History of Palestine

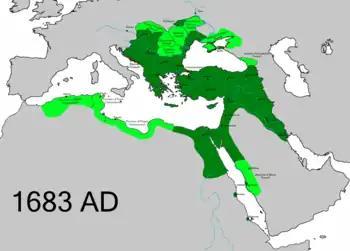
Territories of the Ottoman Empire in 1683, showing Jerusalem

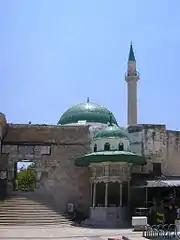
The Jazzar Mosque in Acre. Its founder, Jazzar Pasha, and his successor, Sulayman Pasha al-Adil, are buried in the mosque's courtyard

The Fatimids established a caliphate based in North Africa in the early 10th century. In 969, they conquered the Ikshidid's territory and established precarious control over Palestine. Their arrival marked the beginning of six decades of almost uninterrupted and highly destructive warfare in Palestine between them and their many enemies, the Byzantines, the Qarmatians, Bedouin tribes, and even infighting between Berber and Turkic factions within the Fatimid army. Of note are the Bedouins, led by the Jarrahids, who in 977–981/2, in 1011–1013, and in 1024–1029, gained "de facto" independent rule over most of Palestine, either by rebelling or by acquiring the Caliph's reluctant consent. The Bedouins also enjoyed almost unlimited power in Palestine in 997–1010. The Bedouins' rule, plunder and many atrocities exacted a heavy toll on Palestine.